Leopold Hartley Grindon

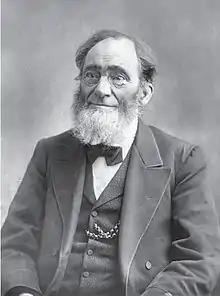

Leopold Hartley Grindon (28 March 1818 – 20 November 1904) was an English educator and botanist, and a pioneer in adult education. His plant collection and botanical drawings and writings formed a major asset of the herbarium at Manchester Museum, when it was founded in 1860.